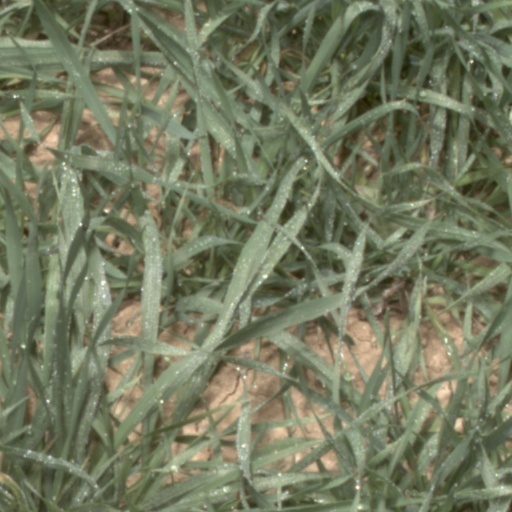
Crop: wheat